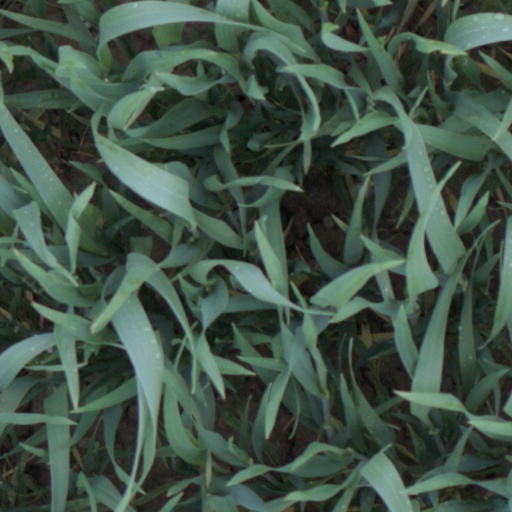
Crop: wheat